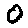
Label: 0